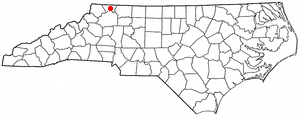
La ville de Sparta est le siège du comté d'Alleghany, situé dans l’État de Caroline du Nord, aux États-Unis. Sa population s’élevait à 1 770 habitants lors du recensement de 2010, estimée à 1 744 habitants en 2017.